Bihar Sharif

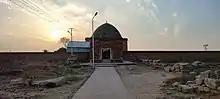
Tomb of Syed Ibrahim Mallick Baya

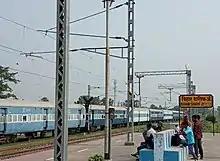
Bihar Sharif Junction

Bihar Sharif is located from Patna, the capital of Bihar state (via 30 and 20). It is situated at the foot of Bari Pahari (Hiranya Parbat) and on the bank of the Panchanan (Panchane) River. The land around Bihar Sharif is very fertile, with alluvial soil deposited by several rivers. These local rivers include the Mahane, the Panchane – which divides west of Pawapuri into the Goithwa, Soyaba and smaller rivers – the Zerain, and others. To the west is the Paimar River, a tributary of the Ganges.